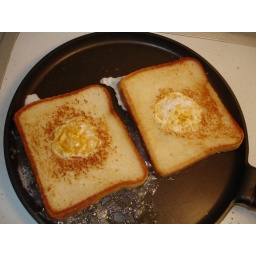
&amp;quot;Eggs in a basket&amp;quot; fried to golden brown perfection by myself.